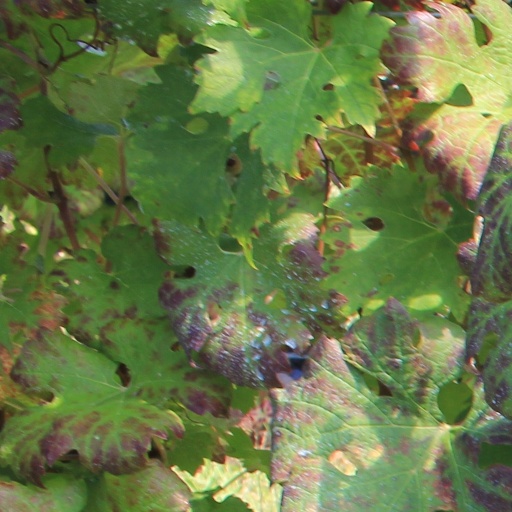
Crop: grape